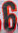
Number: 6